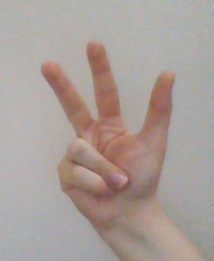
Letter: al